Disappearance of Kyron Horman

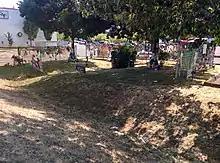
Memorial for Horman, 2015

Search efforts for Kyron were extensive and primarily focused on a radius around Skyline Elementary and on Sauvie Island, approximately away. Law enforcement did not disclose their reasons for searching the area where they did, which included a search of the Sauvie Island Bridge.